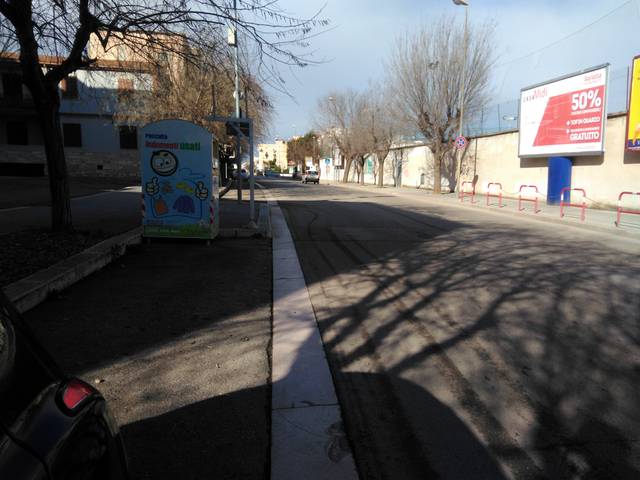
Region: Italy
Coordinates: 41.236, 16.307